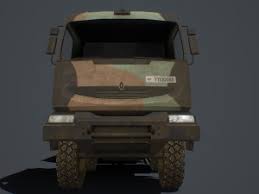
Label: BM-30